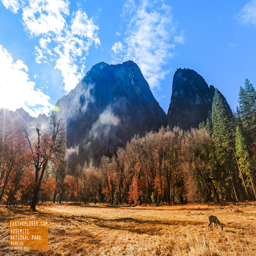
tourist attraction is a glacial valley